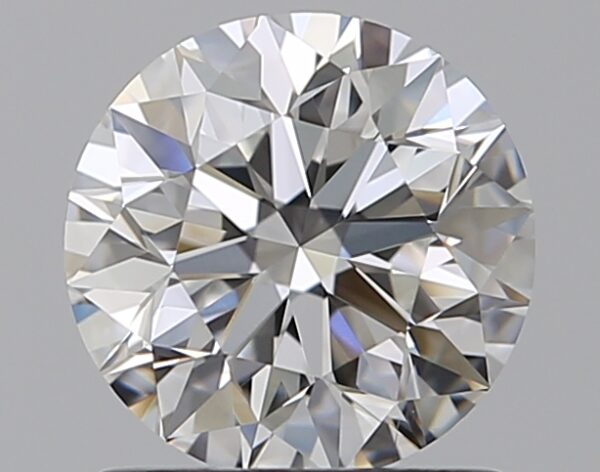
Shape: round
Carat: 1.01
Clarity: VVS1
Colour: E
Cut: EX
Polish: EX
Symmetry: EX
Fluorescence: F
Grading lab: GIA
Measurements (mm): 6.33 x 6.38 x 4.04